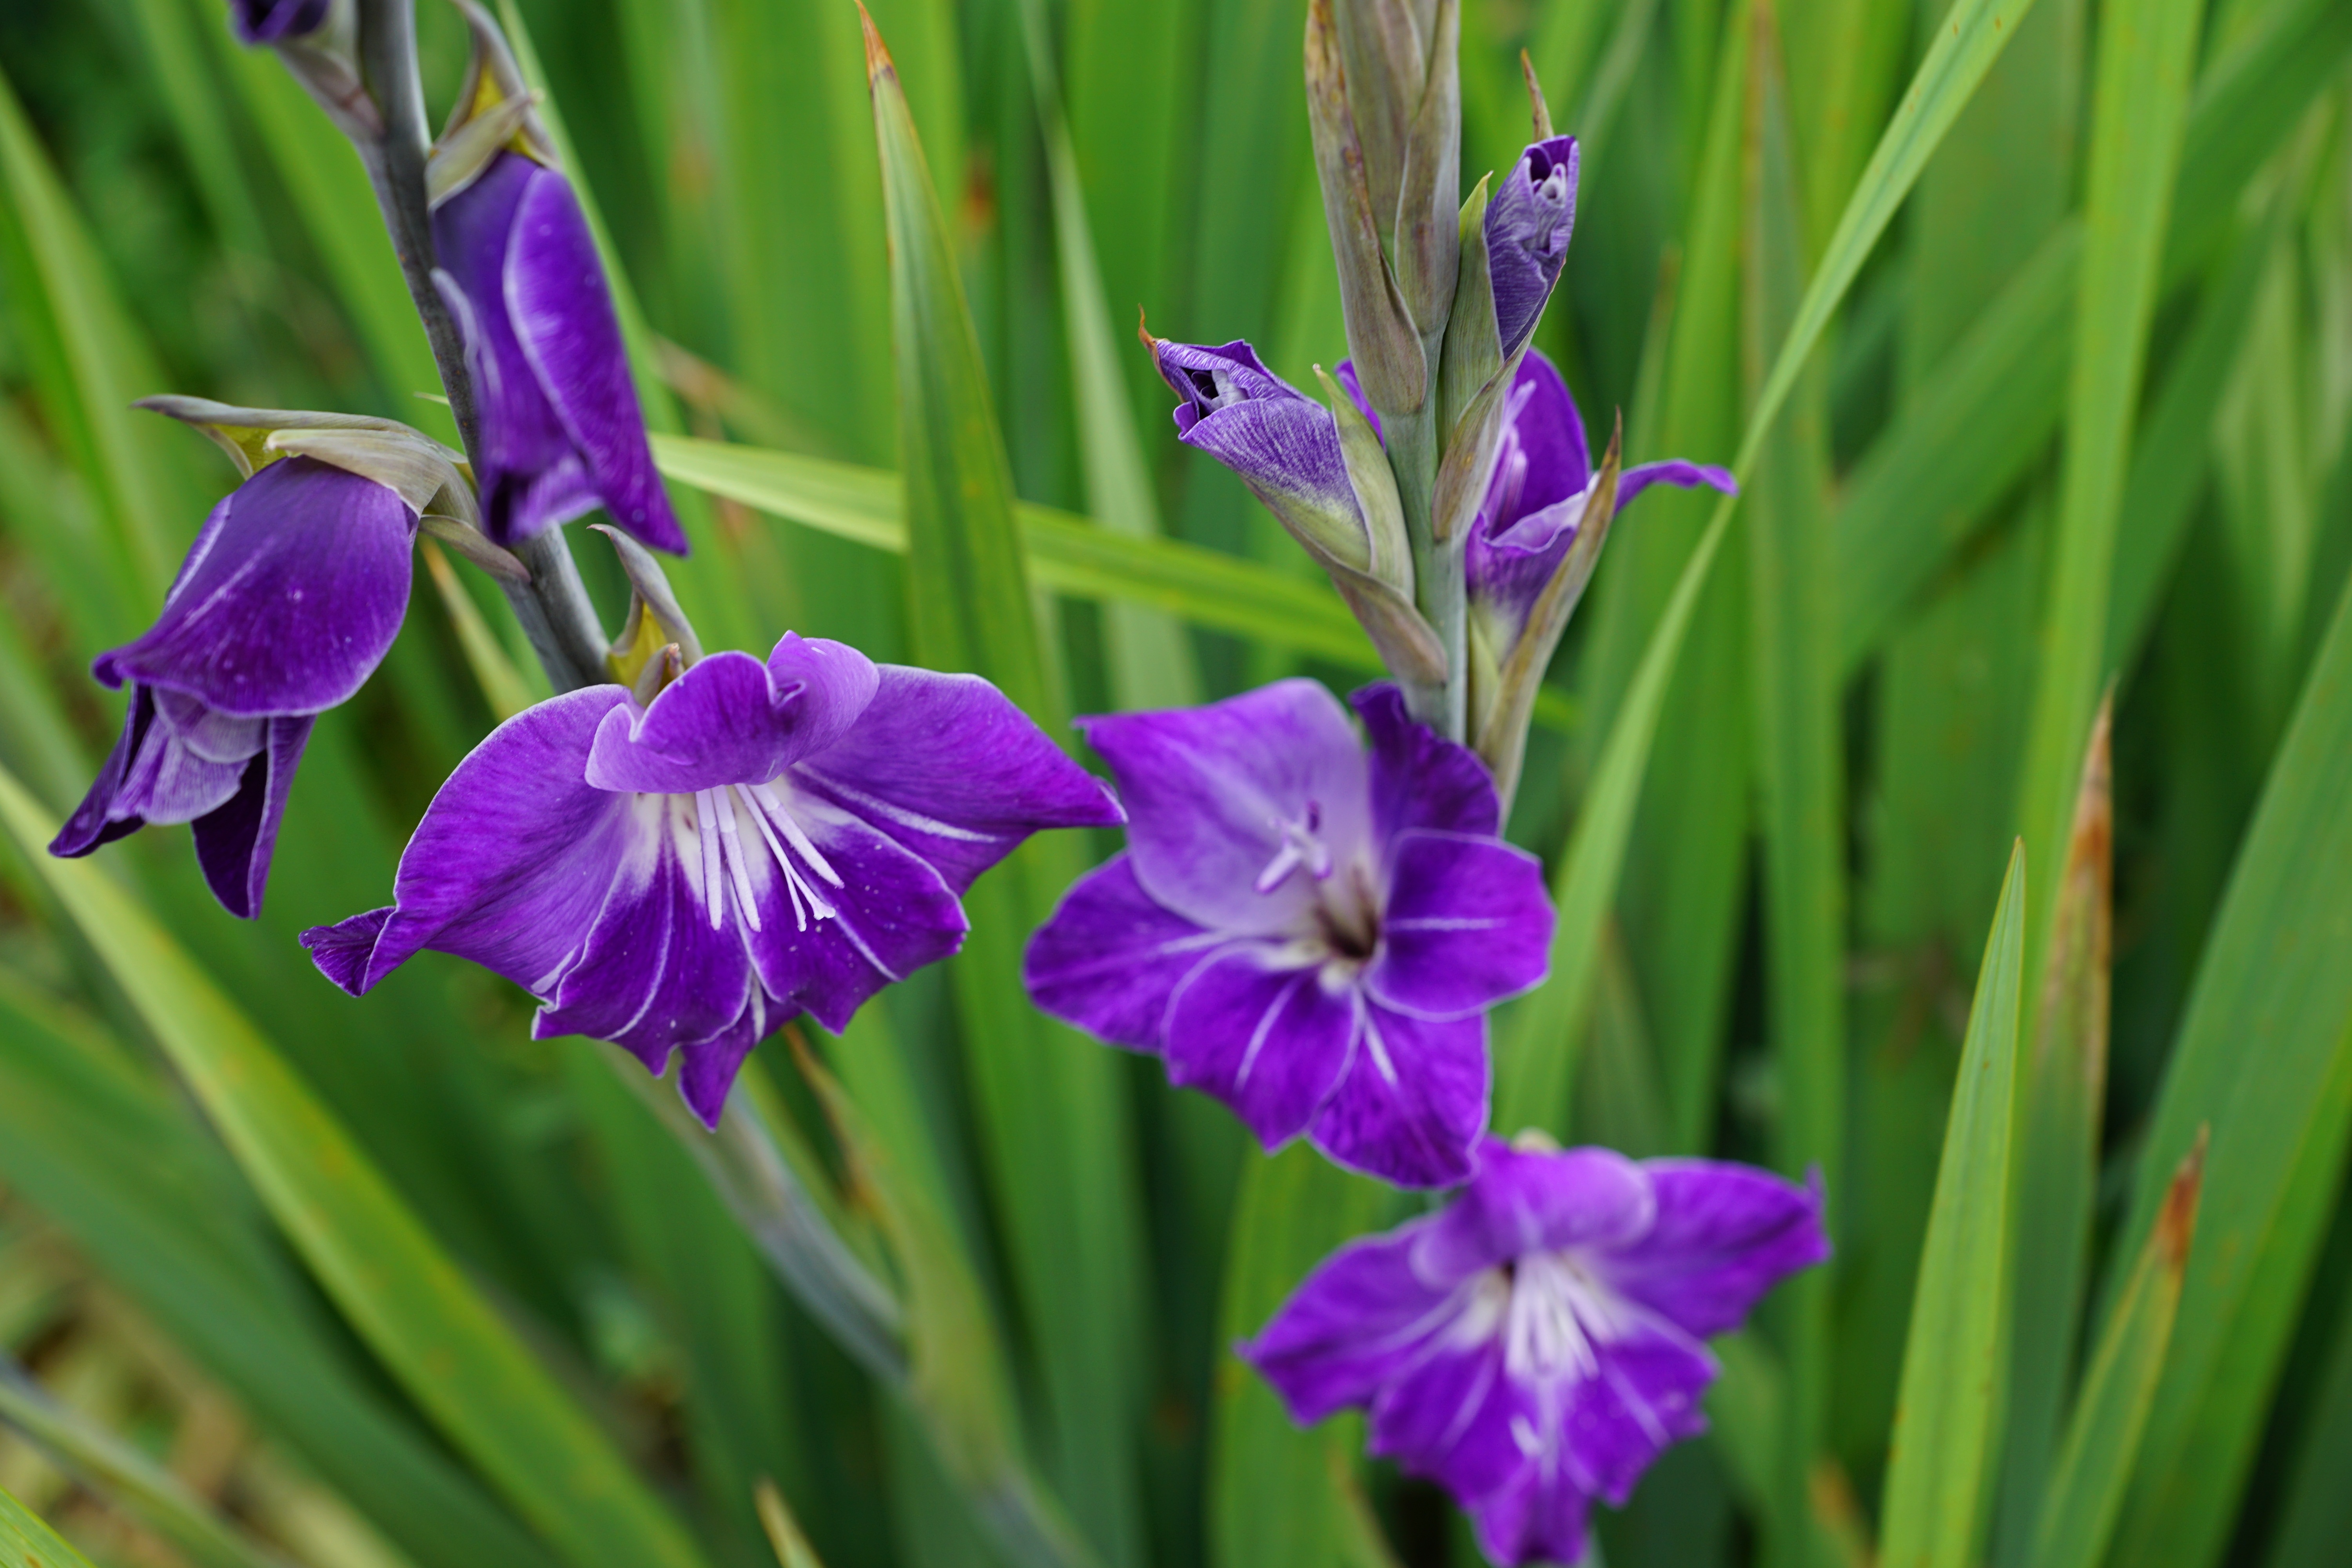
grass, plant, flower, purple, green, pasture, park, botany, pink, flora, flowers, iris, eye, violet, gladiolus, flowering plant, iris versicolor, plant stem, land plant, iris family